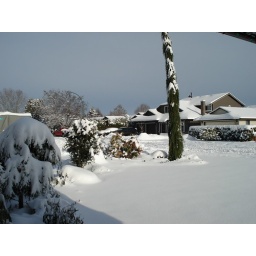
our weeping Sequoia reminds my wife of a tree in the books by Seuss.